Food Rules!

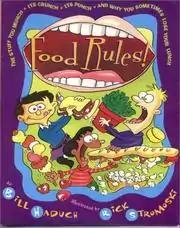

Food Rules! The Stuff You Munch, Its Crunch, Its Punch, and Why You Sometimes Lose Your Lunch is a children's literature book written by Bill Haduch and illustrated by Rick Stromoski. It was published in 2001 by Dutton Children's Books. It explains food and nutrition at the middle-school level, and was named to Booklist's Top Ten Youth Science Books of 2001.